Alboran Sea

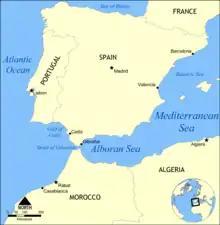
Map of the Alboran Sea

The Alboran Sea is a transition zone between ocean and sea, containing a mix of Mediterranean and Atlantic species. The Alboran Sea is habitat for the largest population of bottlenose dolphins and the last population of harbour porpoises in the western Mediterranean, and is the most important feeding grounds for loggerhead sea turtles in Europe. The Alboran sea also hosts important commercial fisheries, including sardines and swordfish. In 2003, the World Wildlife Fund raised concerns about the widespread drift net fishing endangering populations of dolphins, turtles, as well as other marine animals. In 2023, the European Union, Morocco, and Algeria agreed to ban bottom fishing practices around Cabliers Bank, protecting the only cold-water coral reef known to be growing in the Mediterranean.